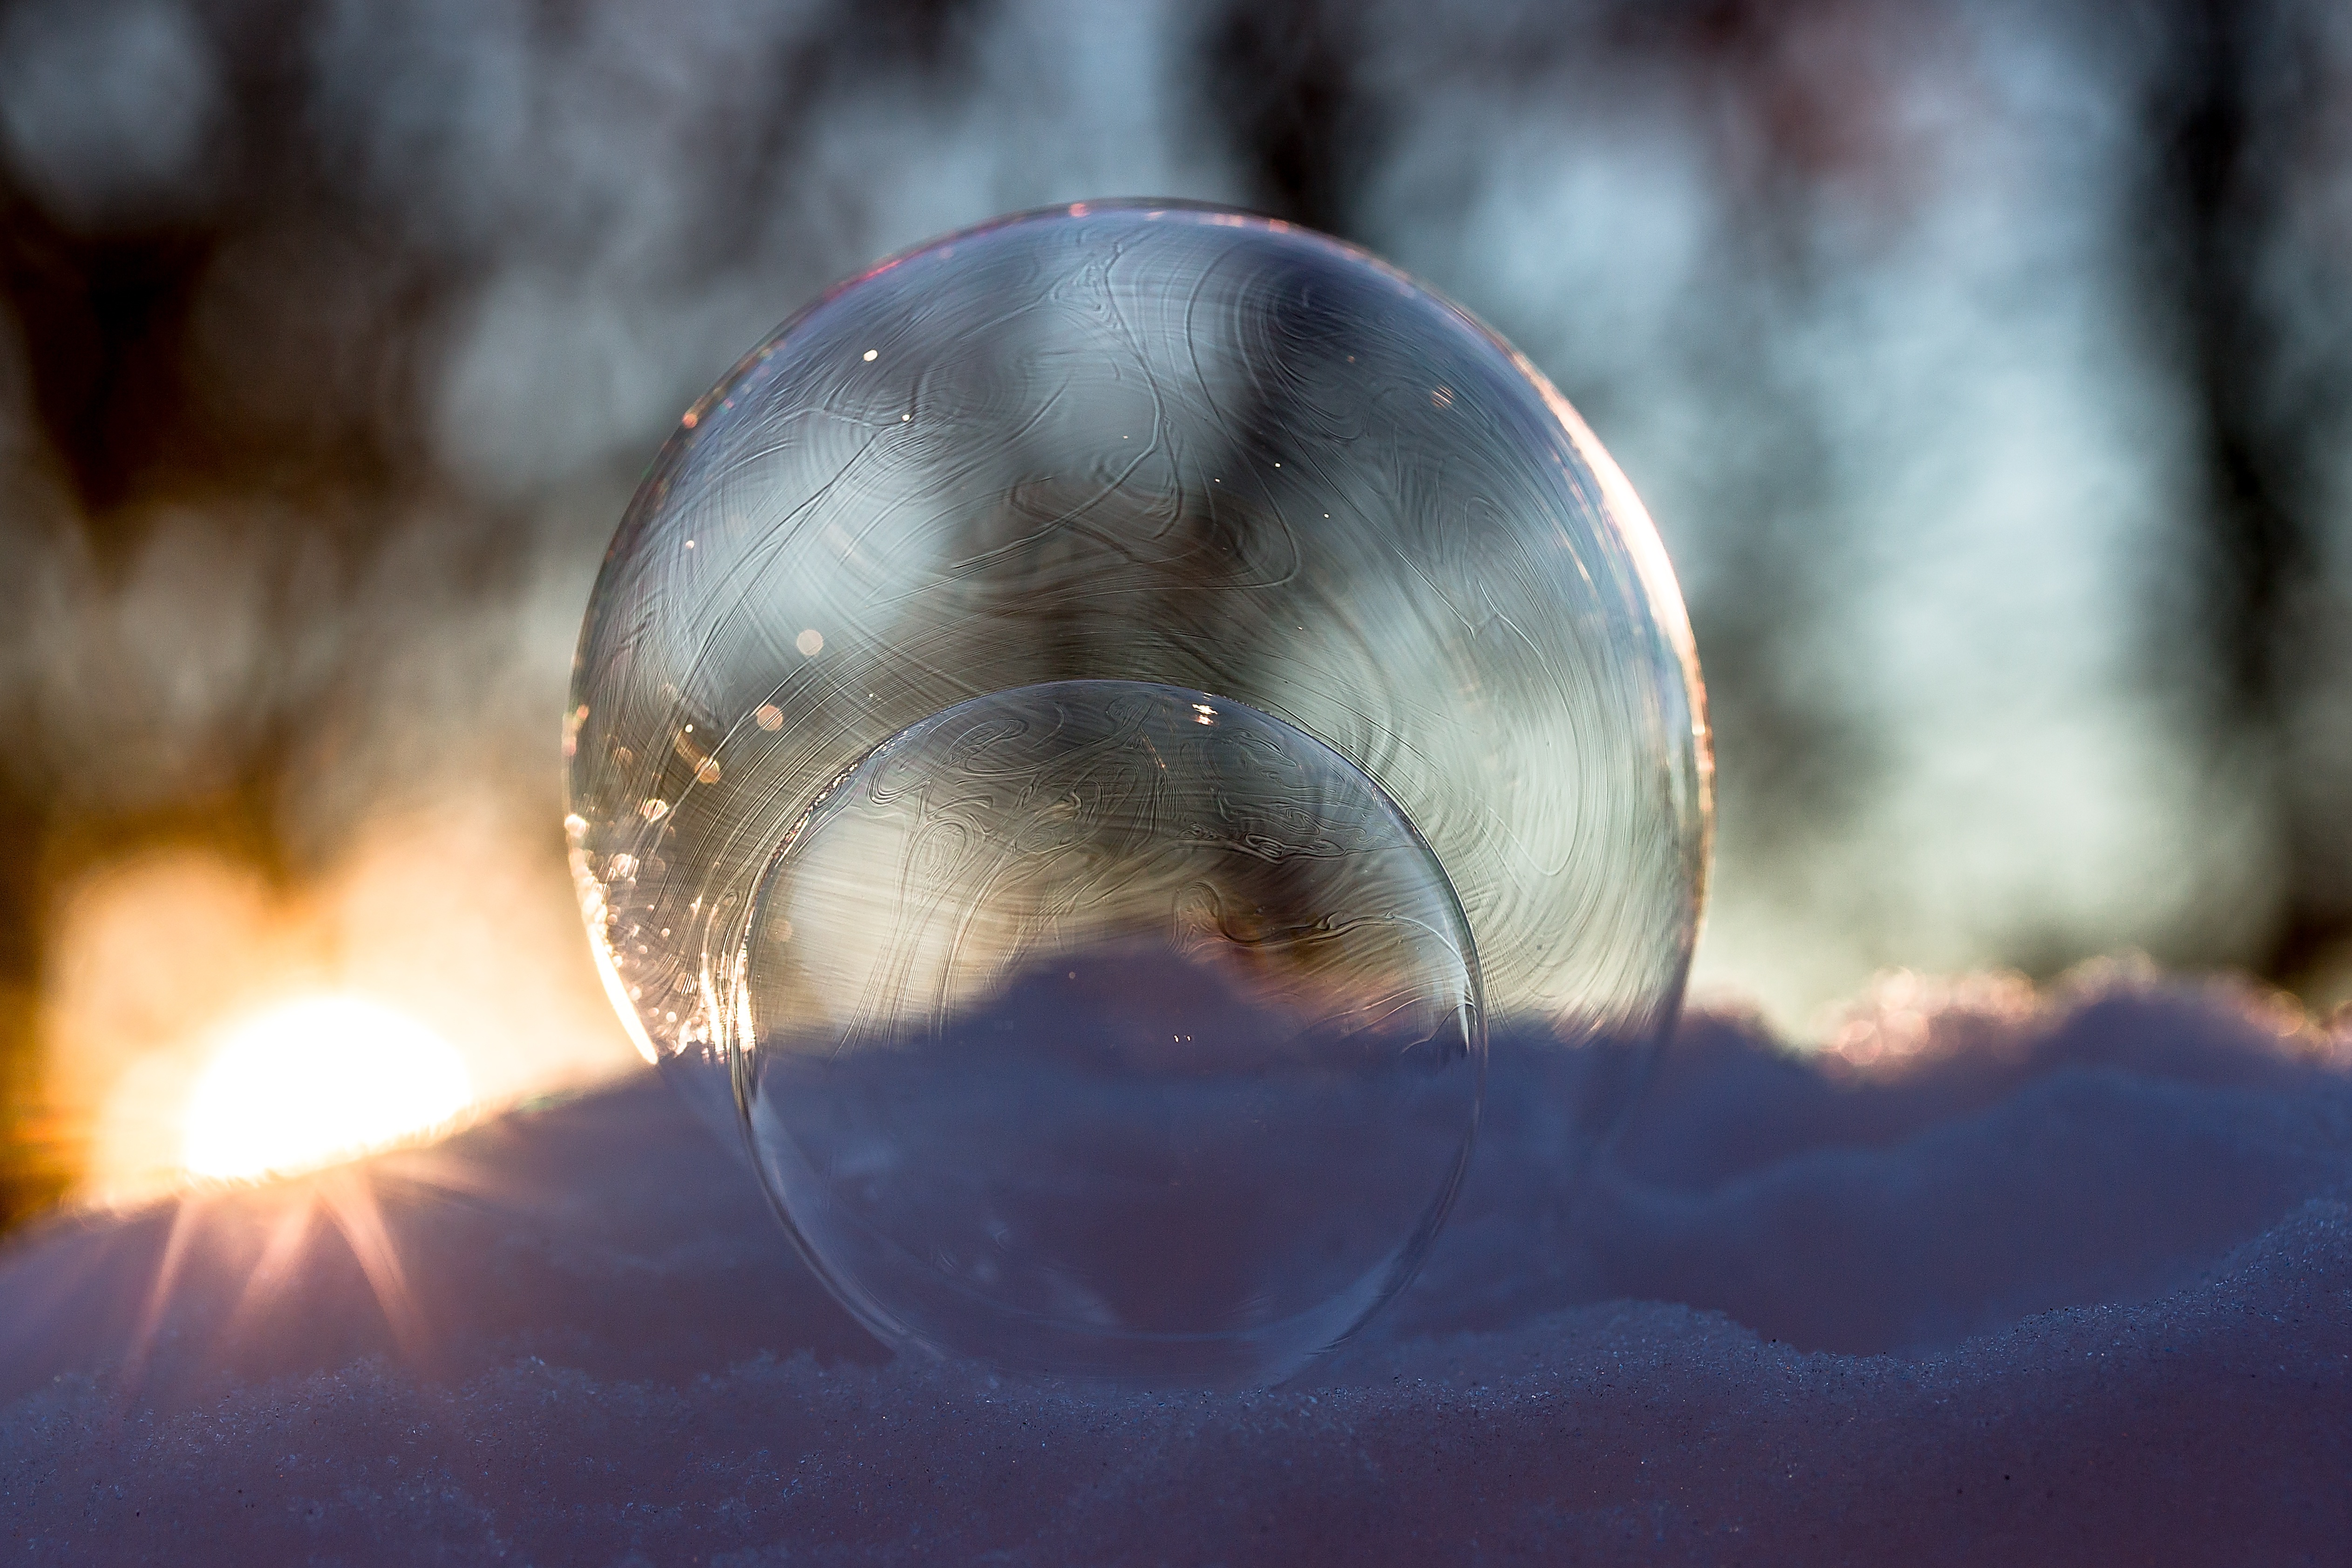
landscape, water, nature, snow, cold, winter, light, structure, sky, sun, sunset, photography, sunlight, atmosphere, ripe, ice, reflection, space, sparkle, close up, transparent, sphere, wintry, sunbeam, winter impressions, phenomenon, macro photography, eiskristalle, soap bubbles, schneeflaeche, crystal formation, stock photography, atmosphere of earth, computer wallpaper, liquid bubble, slightly frozen, 0 degrees celsius, frozen seifenblasen